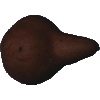
Label: Pear Kaiser 1